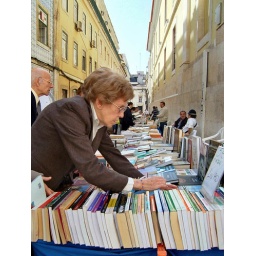
Portugal, Lisboa. Open air book market in the Chiado quarters, central Lisboa. 14 April 2007. Photography by Ernst Schade